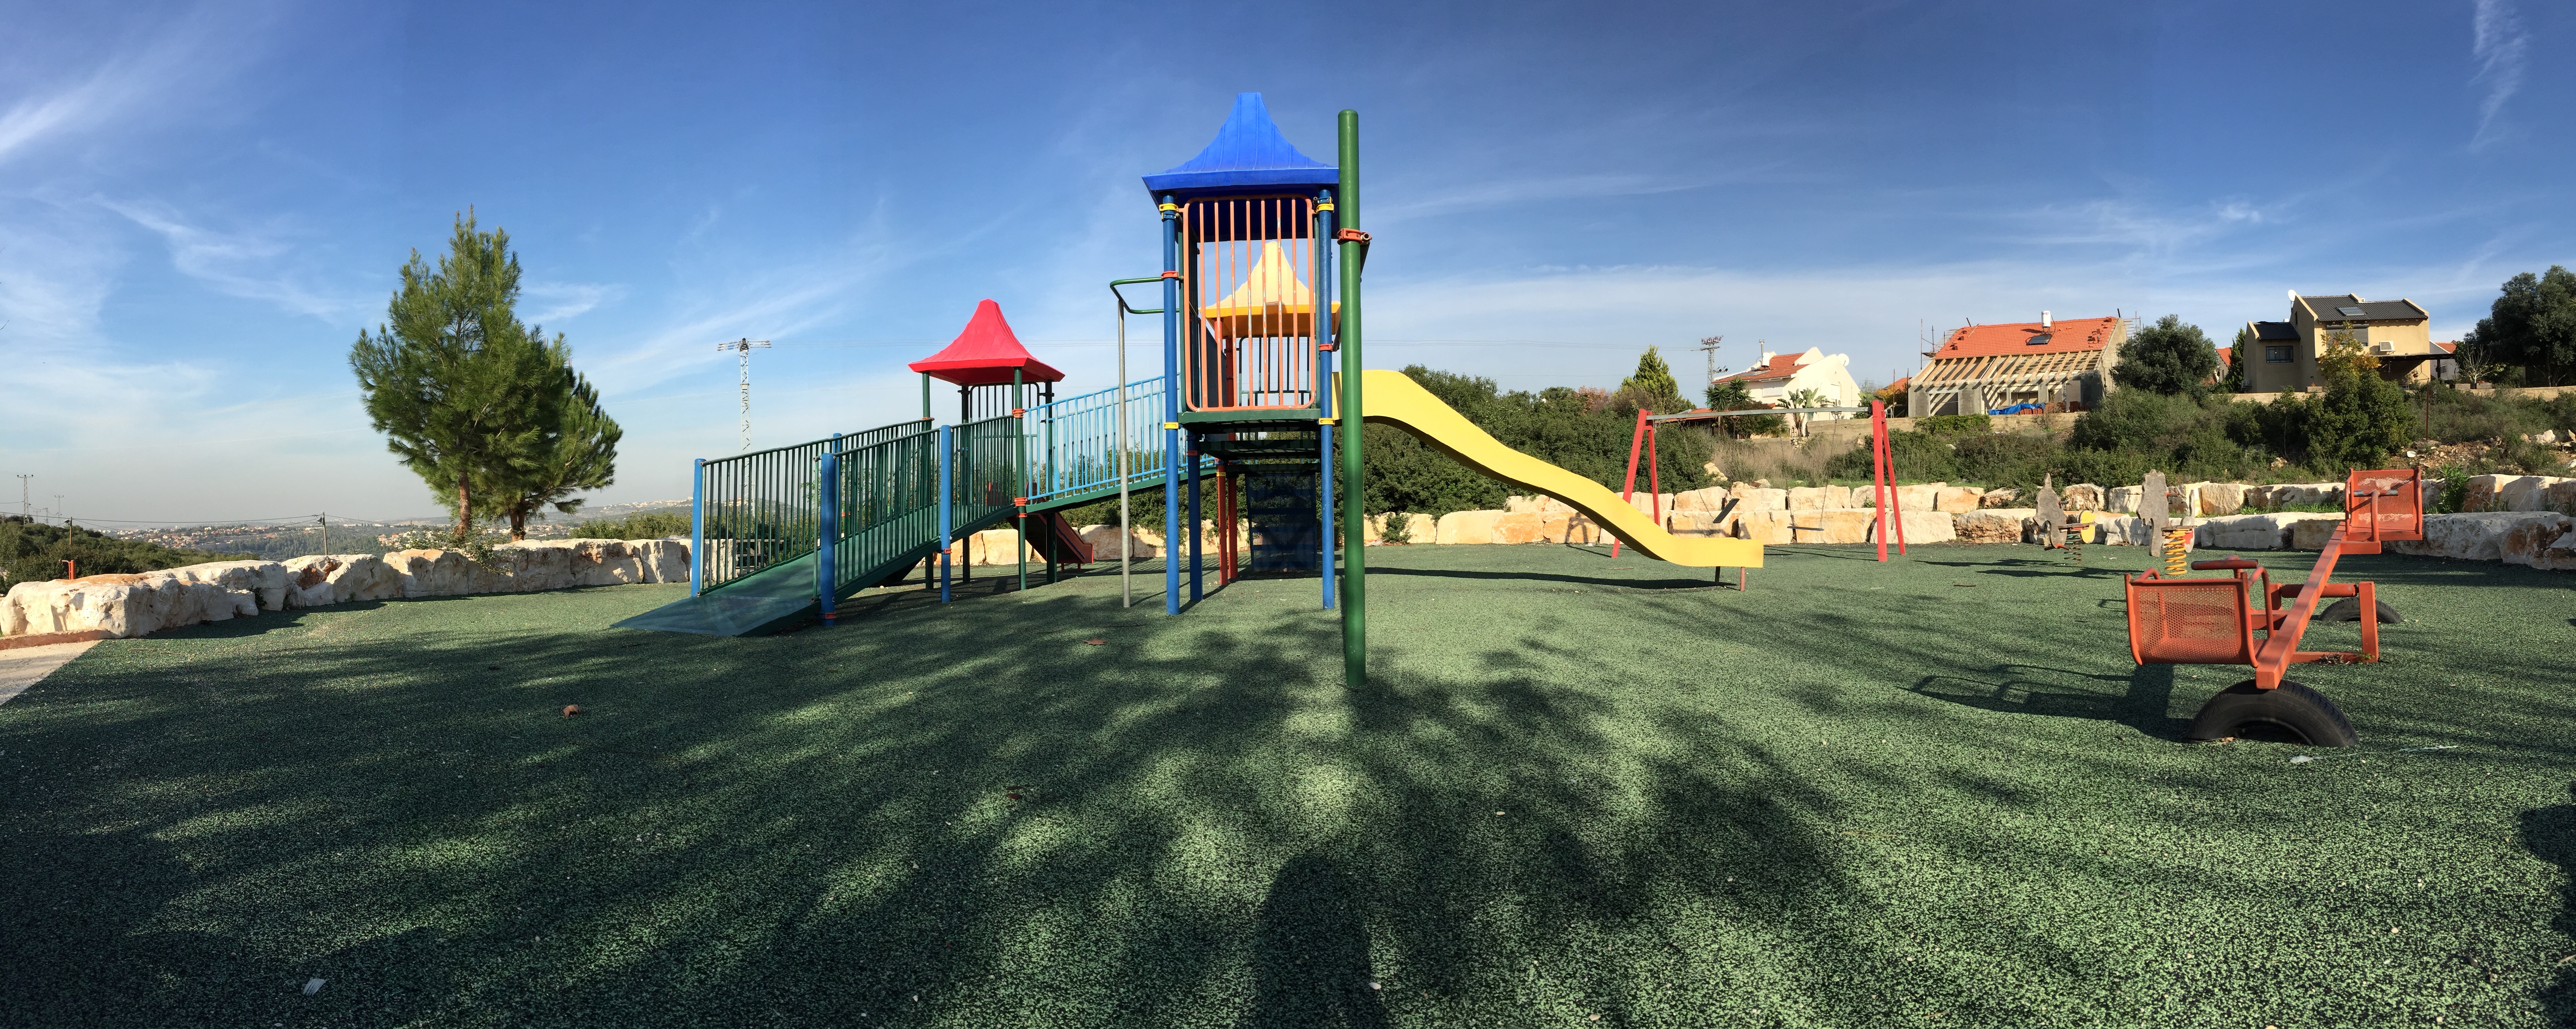
ground, play, city, panorama, park, playing, fun, playground, screenshot